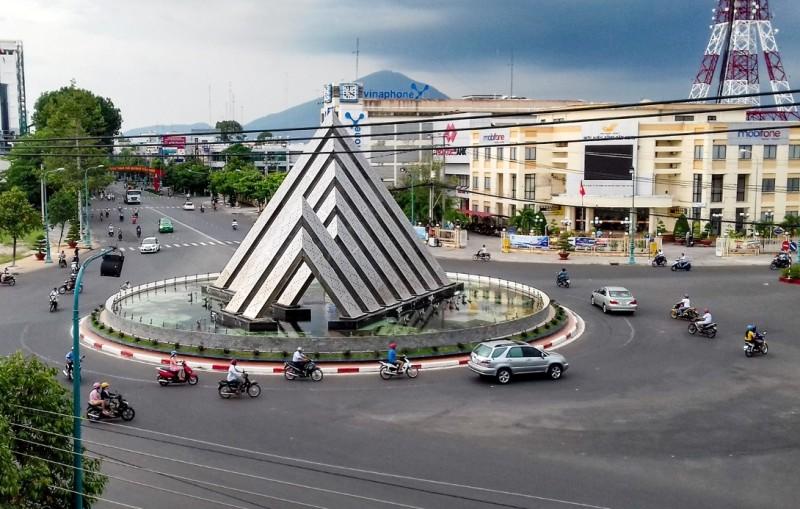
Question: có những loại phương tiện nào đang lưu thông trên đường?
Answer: có xe máy và xe ô tô đang lưu thông trên đường